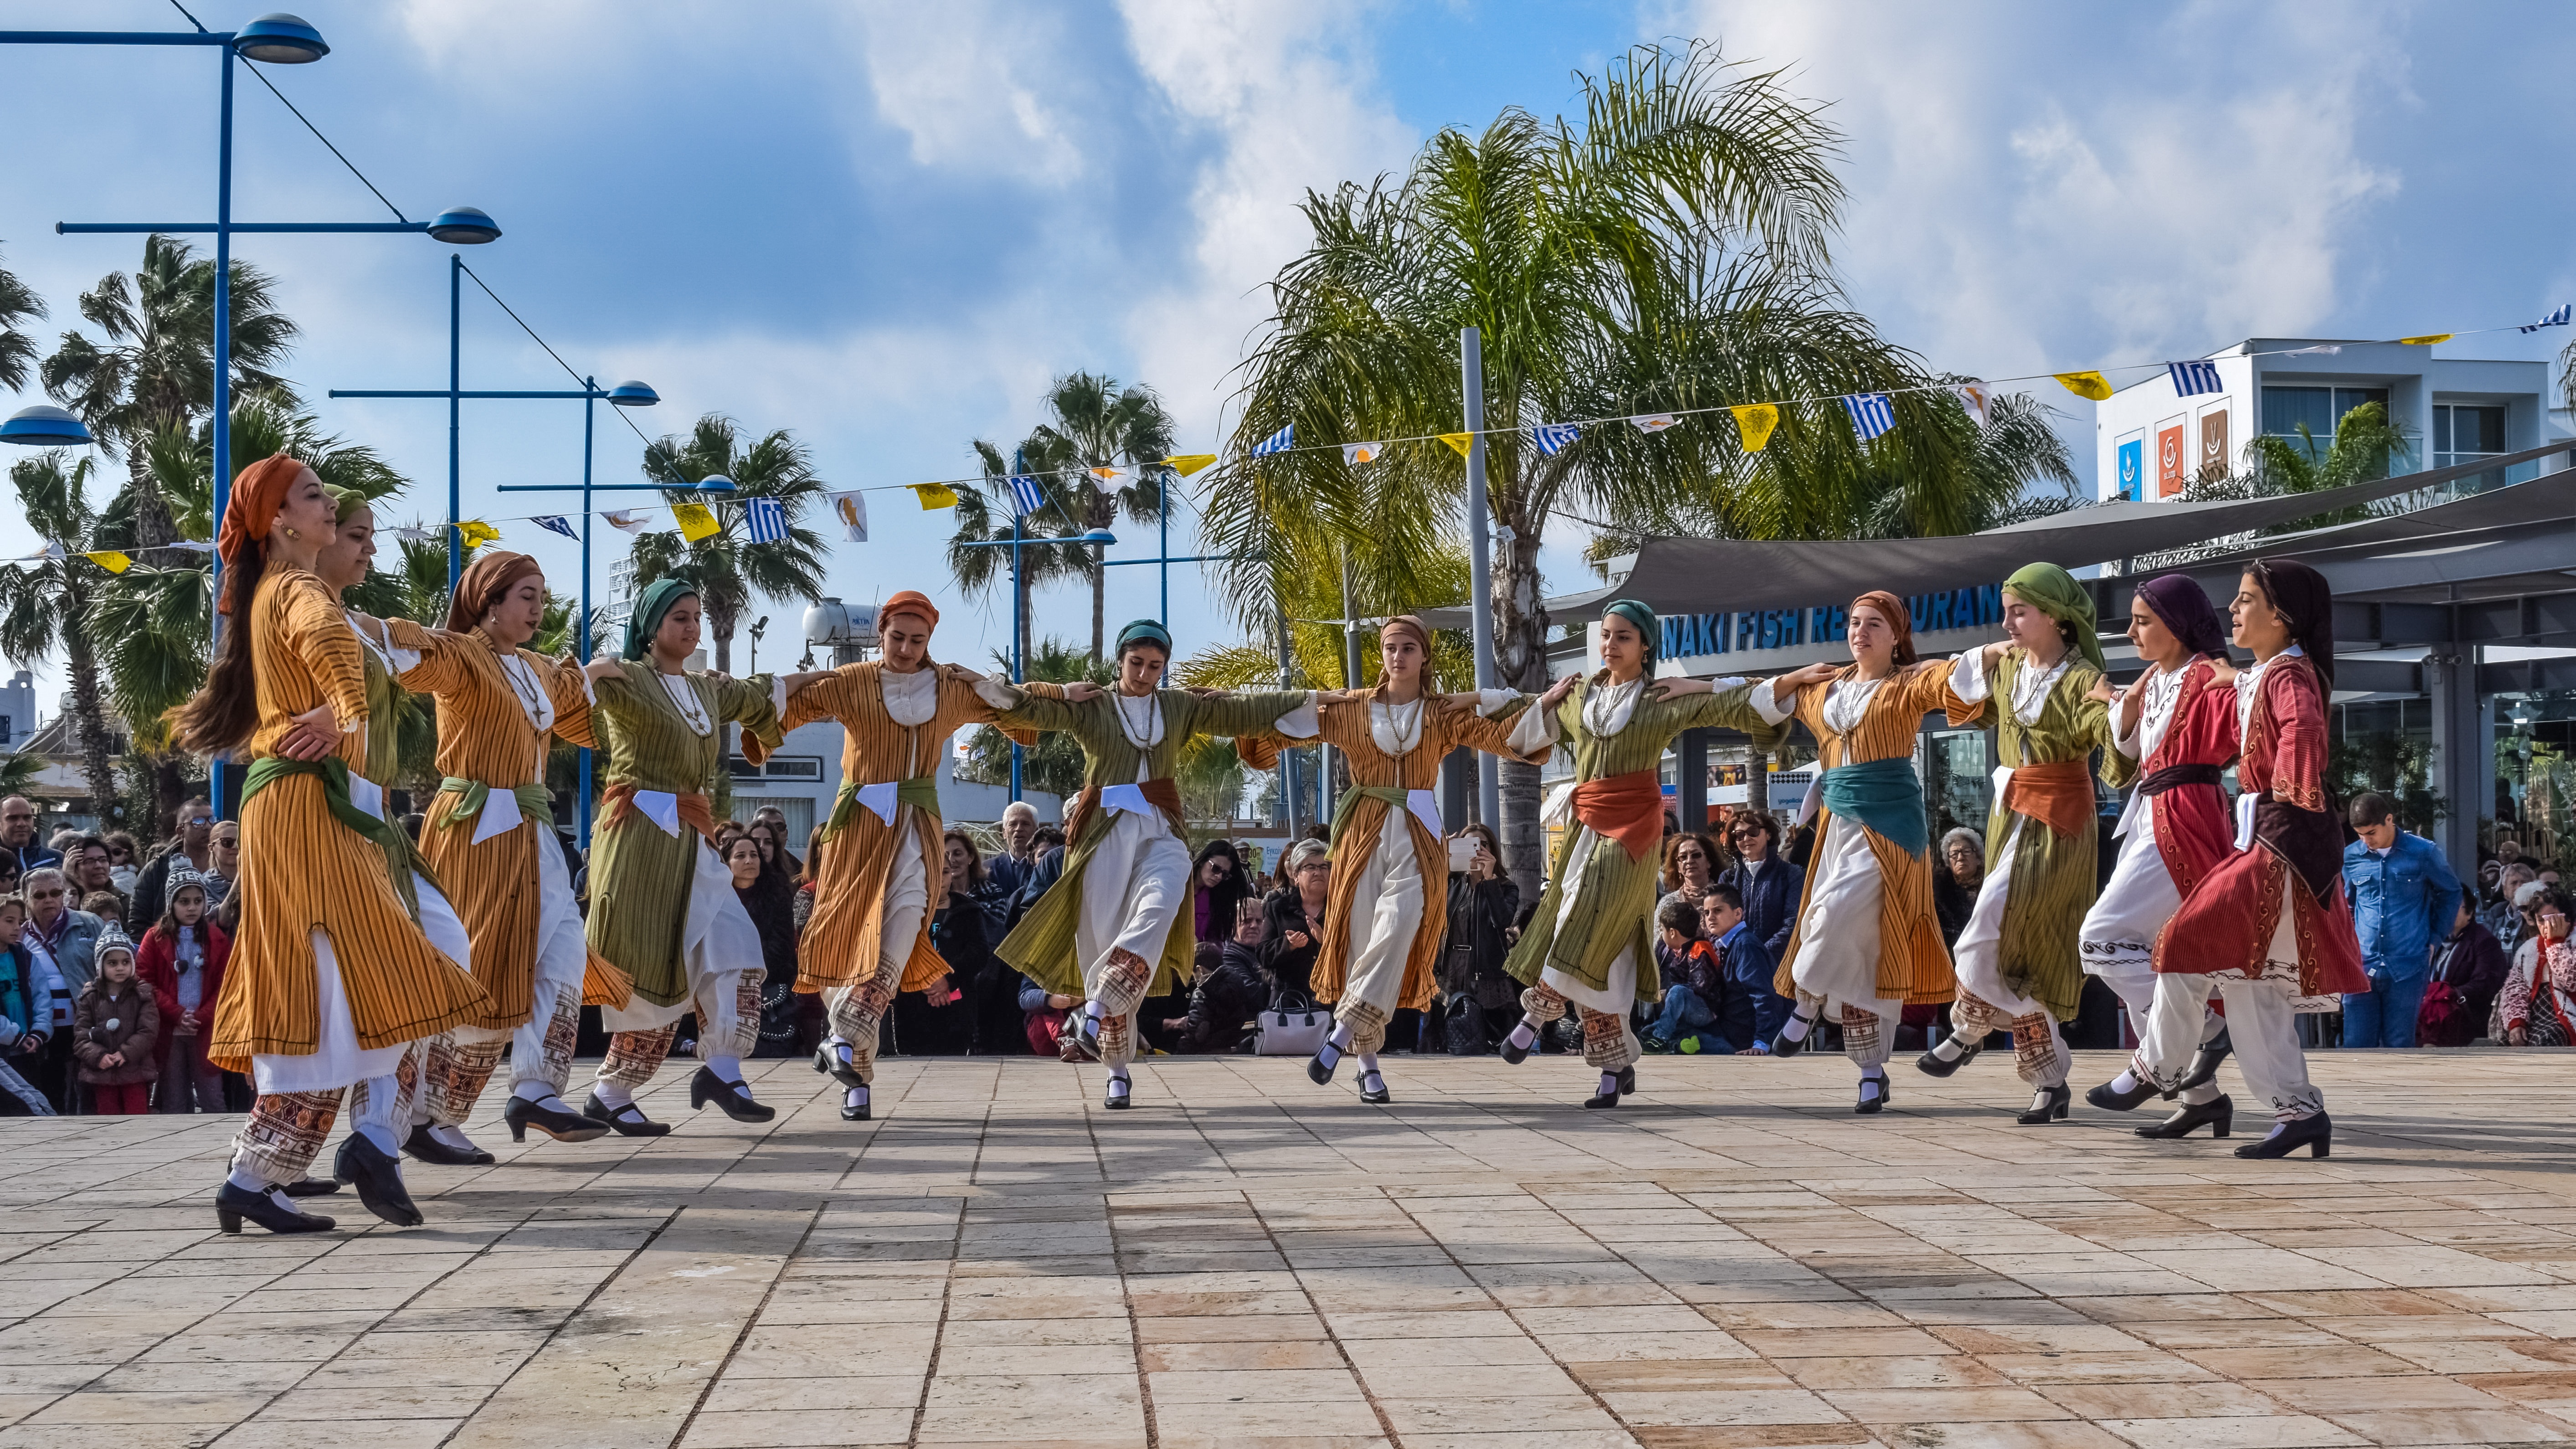
crowd, recreation, motion, pole, dance, carnival, tourism, ethnic, festival, girls, fete, dancers, culture, dancing, event, tradition, costume, traditional, entertainment, folklore, folk, cyprus, festivity, performing arts, folkloric, public event